State University of New York at Plattsburgh

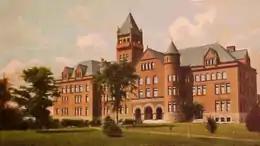
Plattsburgh Normal and Training School, early-1910s

At a meeting held on June 28, 1889, it was decided the new normal school would be on land known as "the former athletic grounds", bounded on the north by Court Street, on the east by Wells Street, on the south by Freethinker Street, and on the west by Beckman Street. However, these plans were dropped in favor of a larger plot, created by combining land on each side of Court Street west of Beckman Street, so that "Court Street, one of the finest residential streets in the village, leads directly to the main entrance". This is the same location where Hawkins Hall now stands on the current campus of SUNY Plattsburgh.